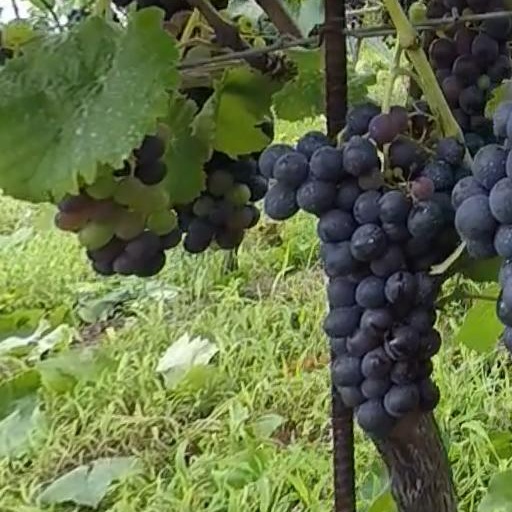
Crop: grape